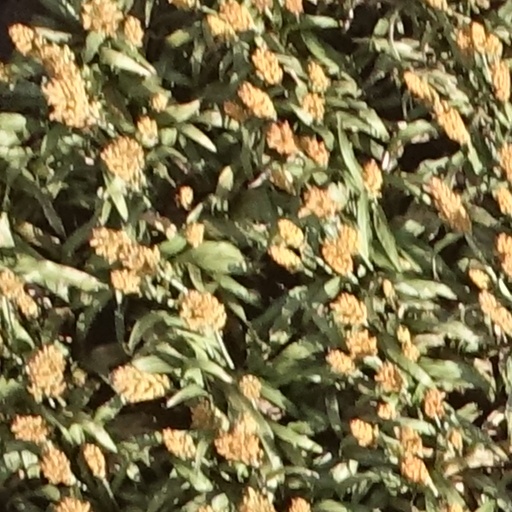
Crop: sorghum